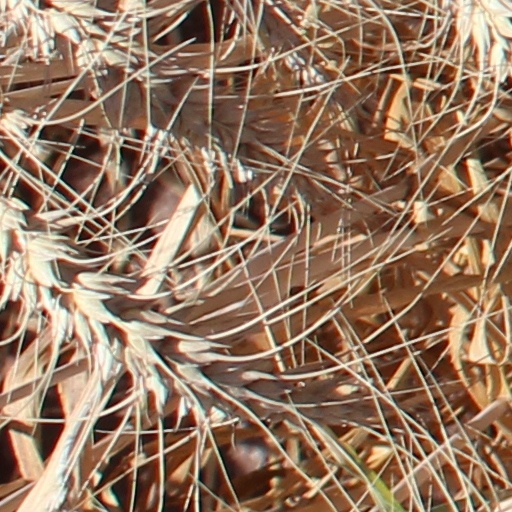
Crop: wheat